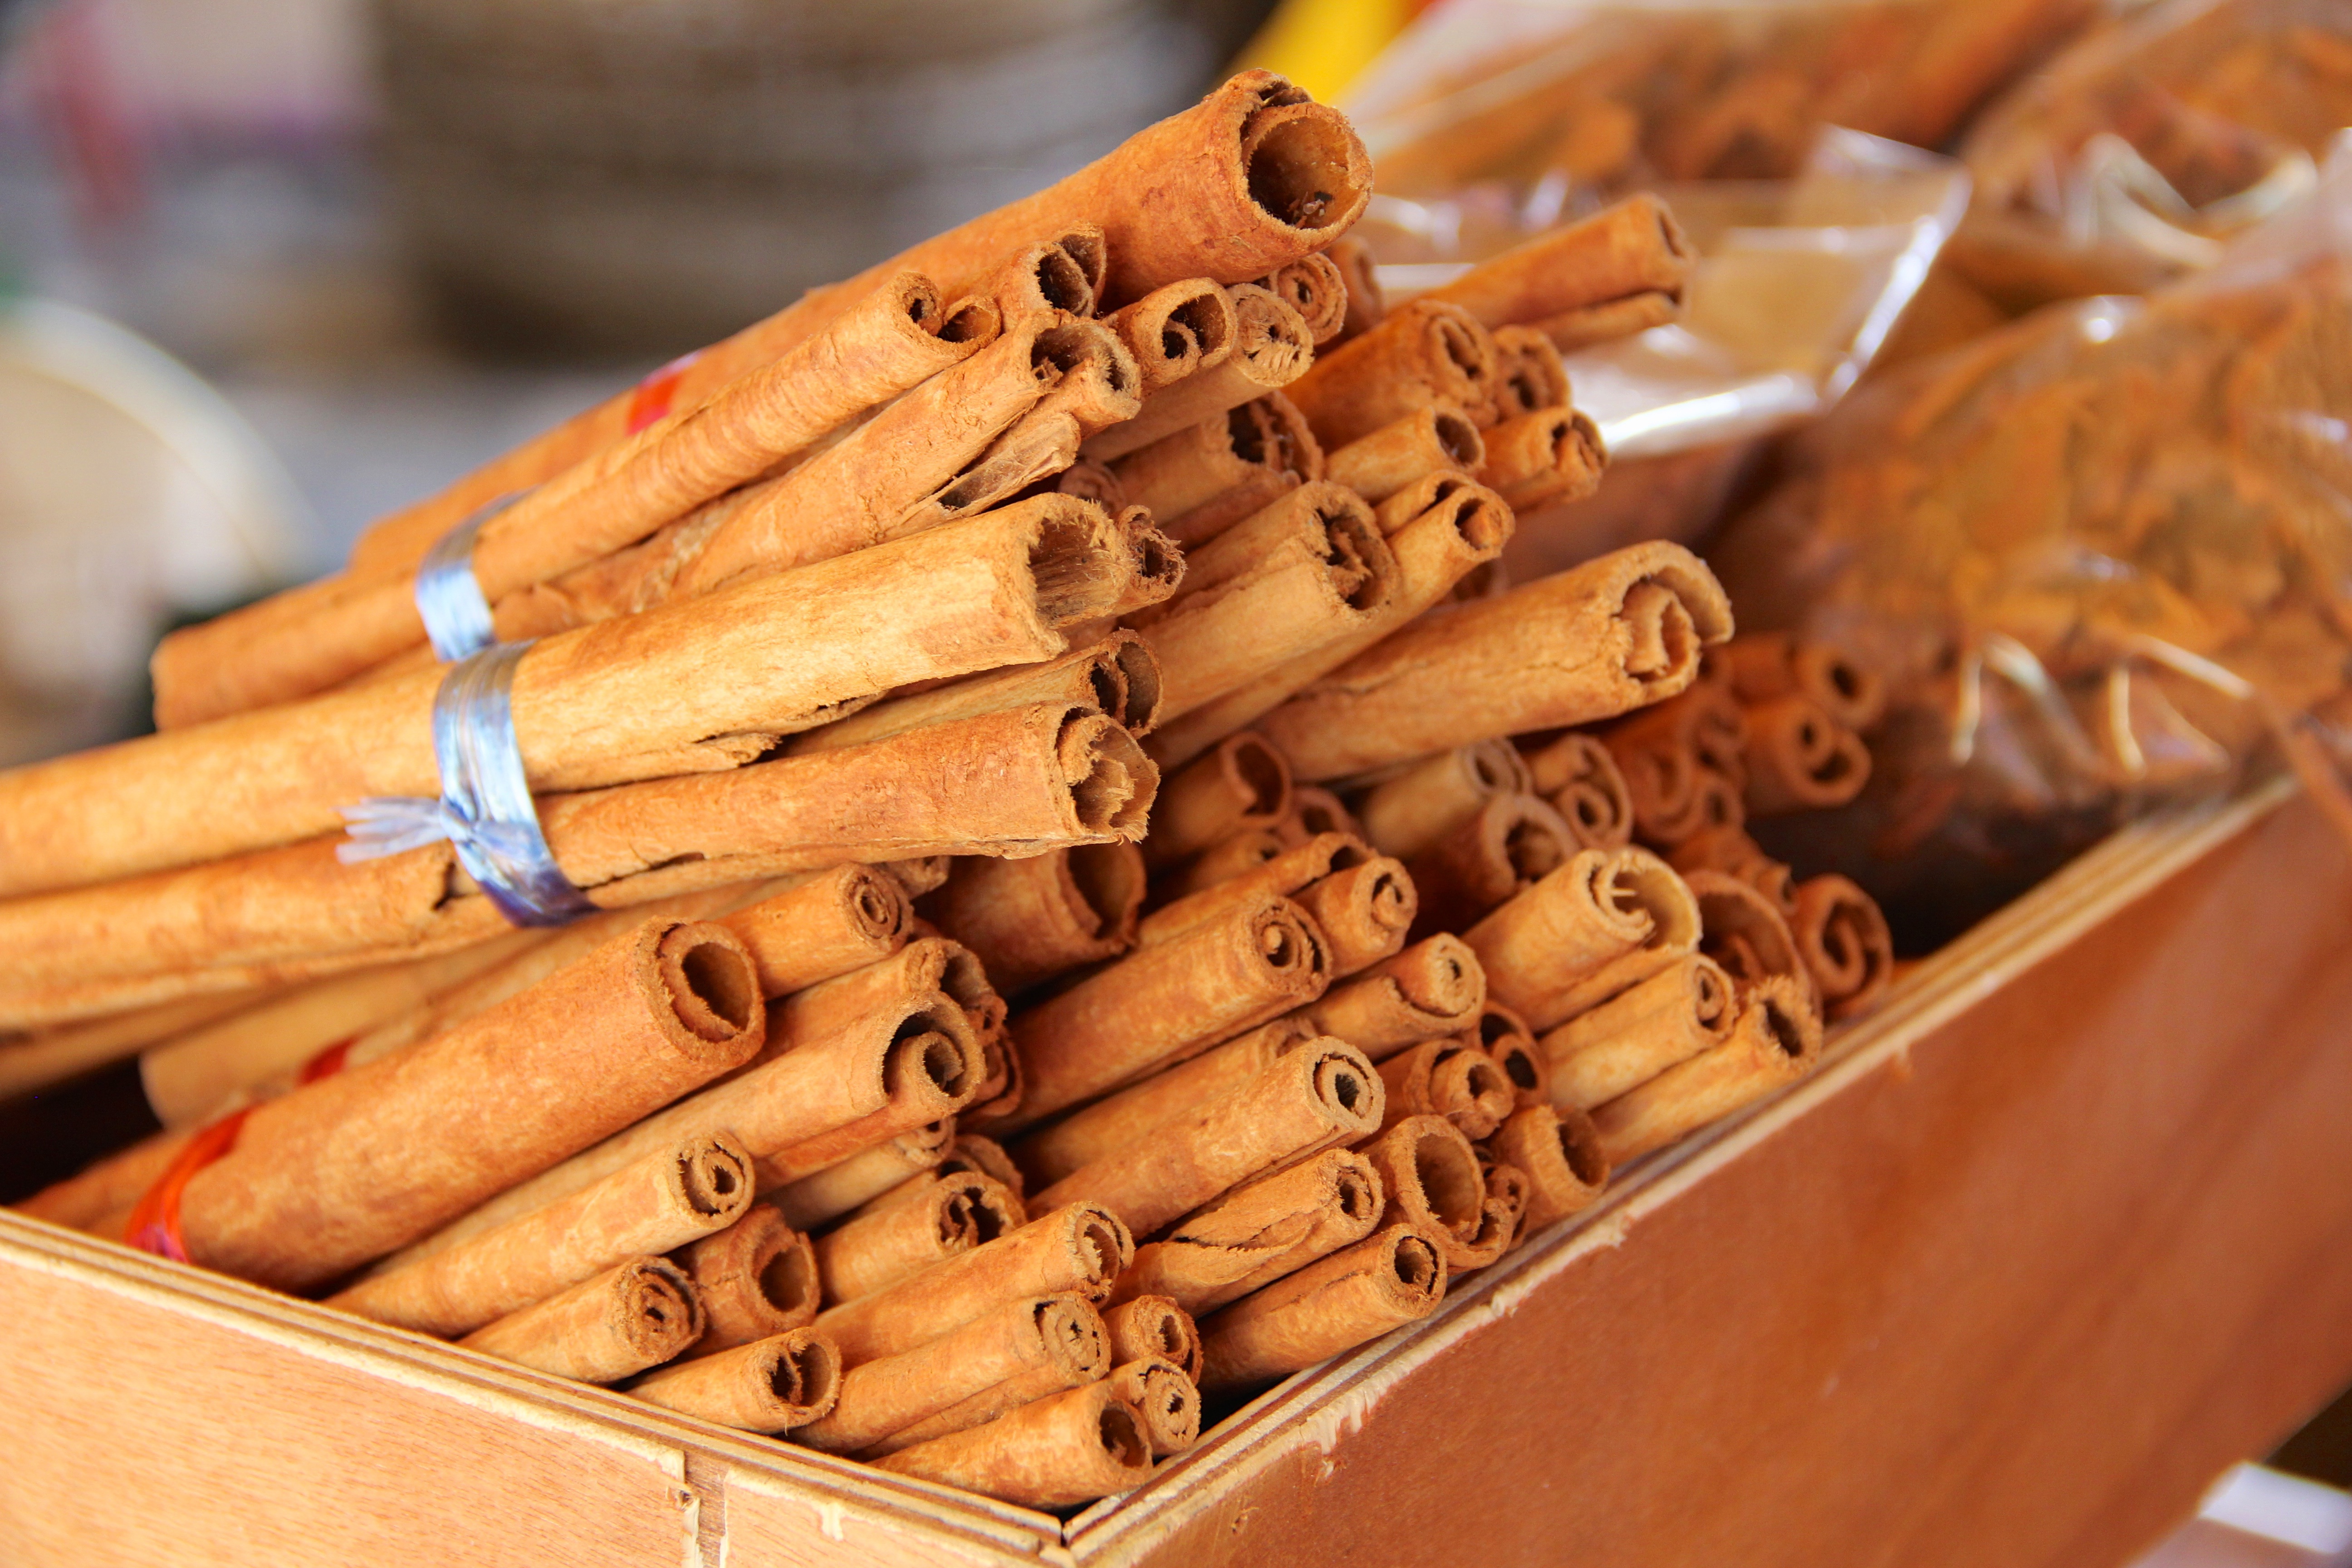
wood, food, spice, produce, christmas, bakery, market stall, cinnamon, carving, cinnamon stick, aromatic, flavor